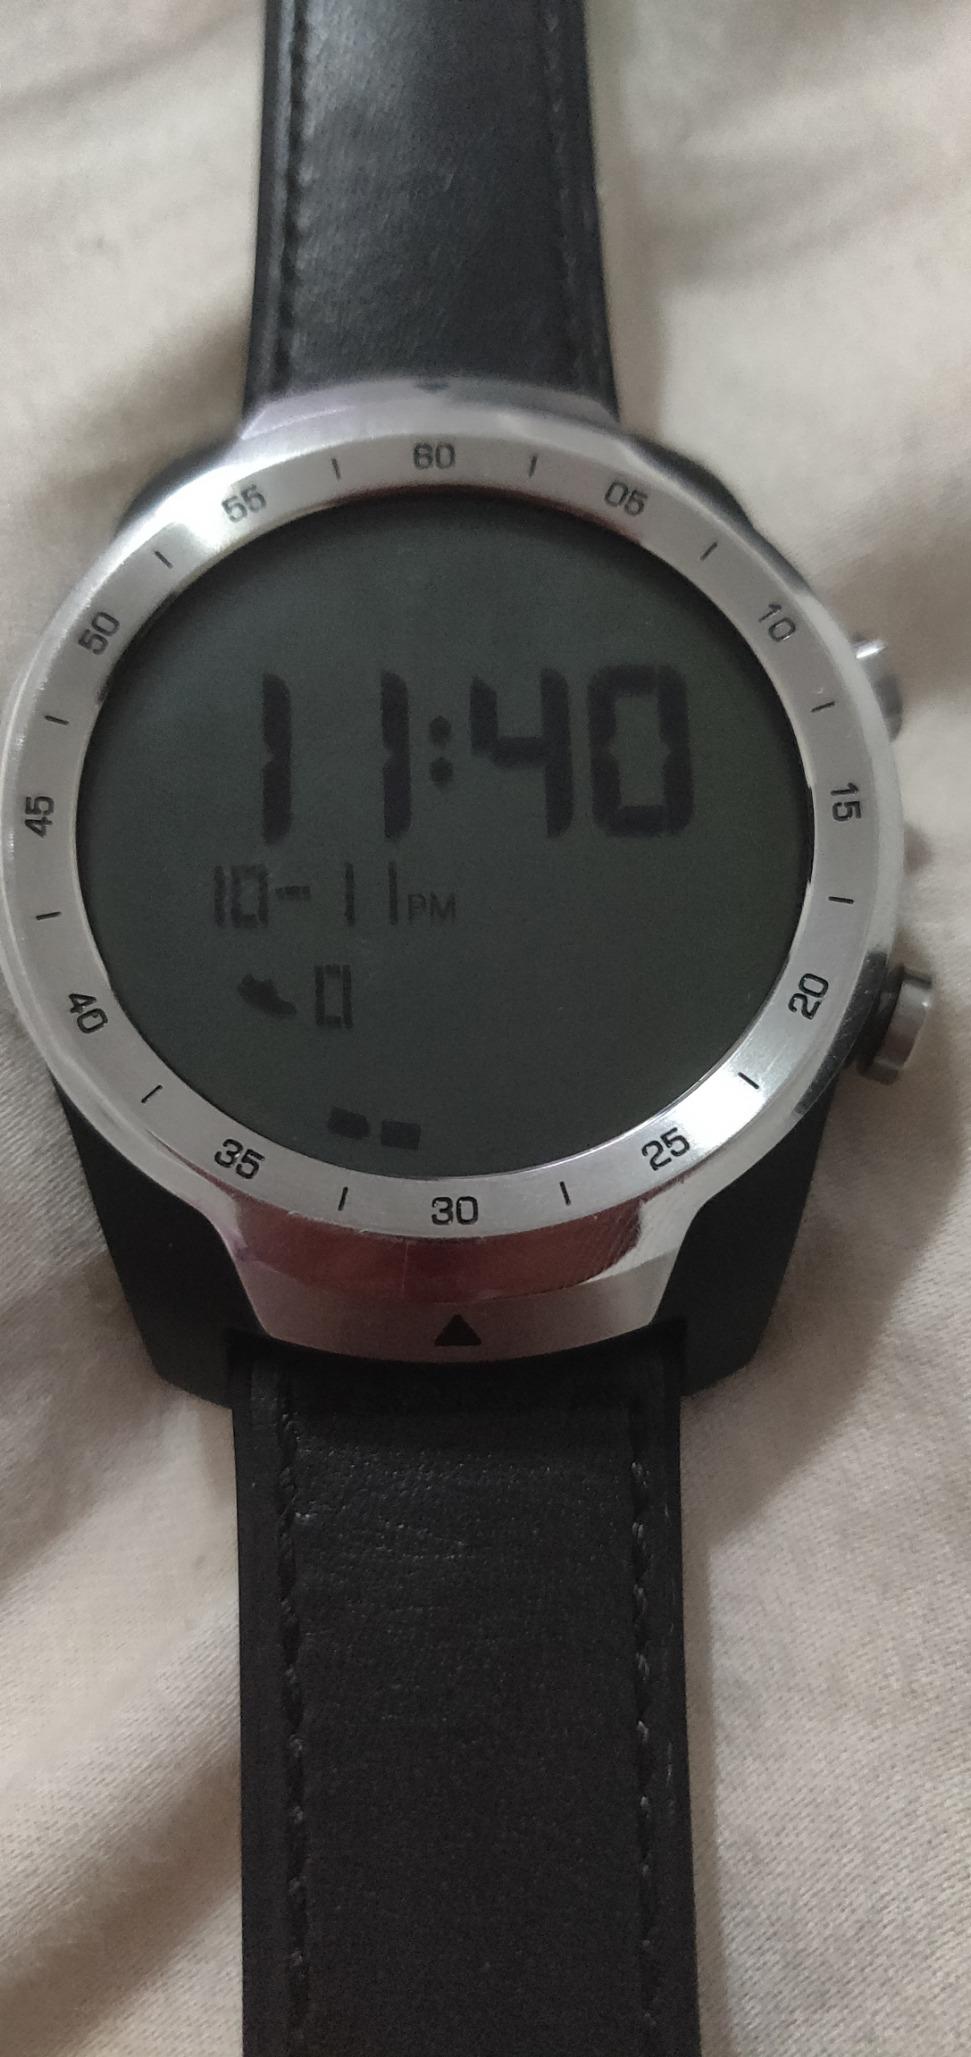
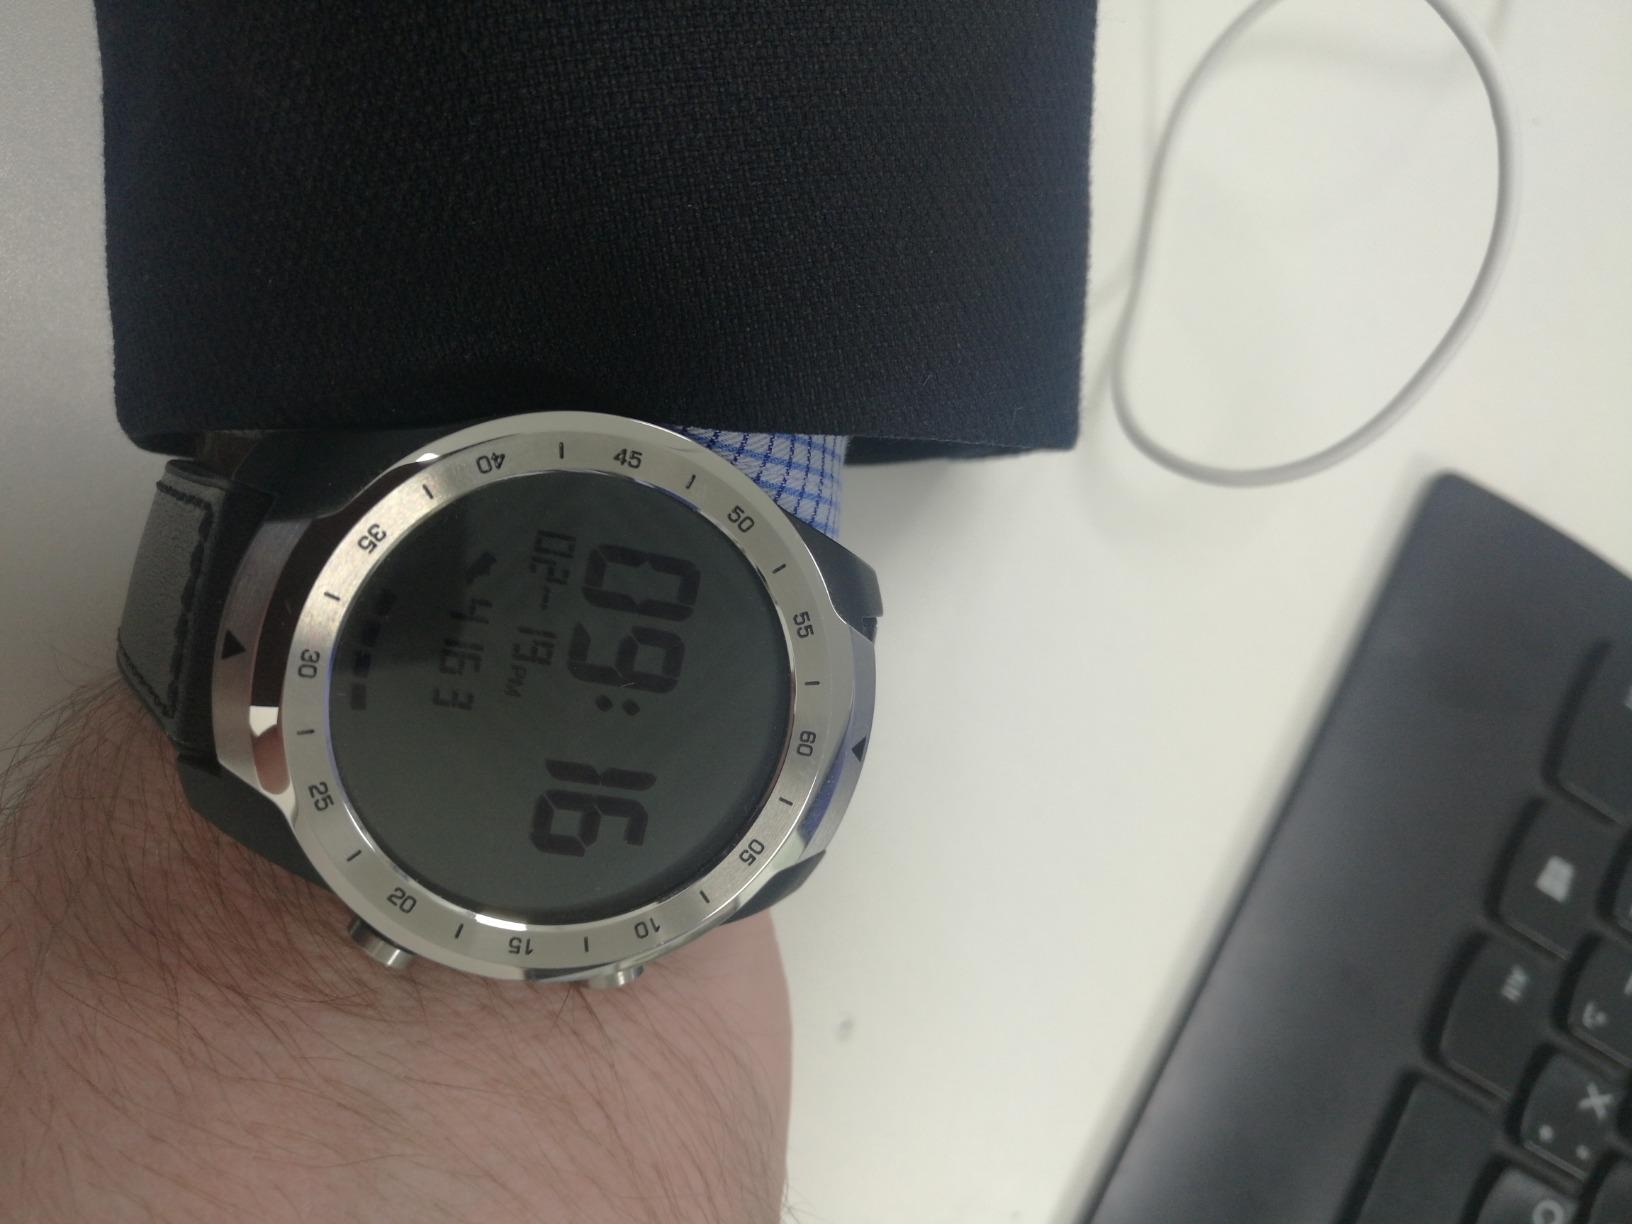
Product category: smartwatch
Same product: yes